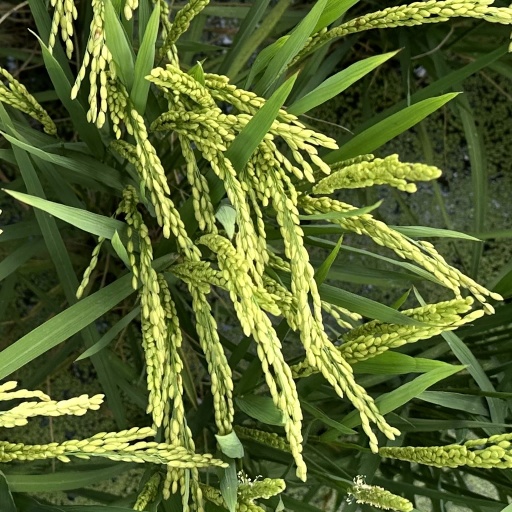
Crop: rice